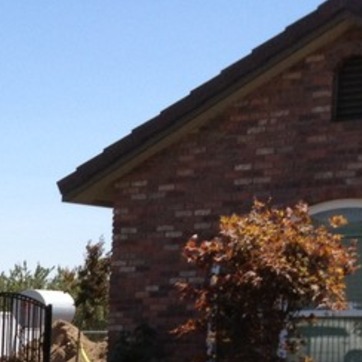
Material: brick